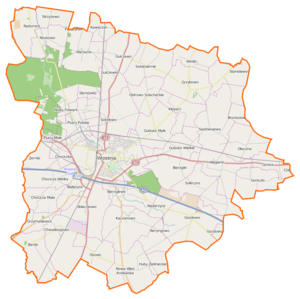
Września est une gmina mixte du powiat de Września, Grande-Pologne, dans le centre-ouest de la Pologne. Son siège est la ville de Września, qui se situe environ 46 km à l'est de la capitale régionale Poznań.